Deforestation in Nigeria

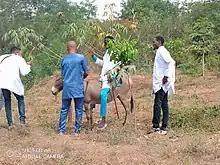
The Forestry Research Institute of Nigeria promotes learning about sustainable forestry practices in the country.

Understanding the primary factors driving deforestation in Nigeria requires distinguishing between the actors responsible for deforestation and the underlying reasons behind it. These actors, including slash-and-burn farmers, ranchers, loggers, firewood collectors, and infrastructural developers, play a role in forest removal, influenced by the underlying causes of deforestation.